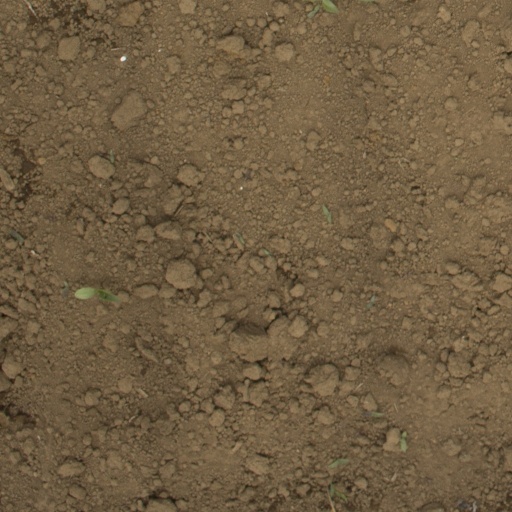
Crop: Jerusalem artichoke